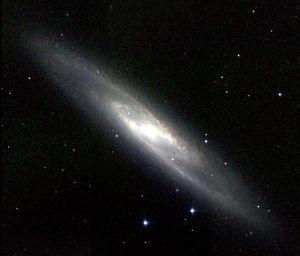
Une galaxie à disque est une galaxie caractérisée par la présence d'un disque galactique autour d'un bulbe galactique qui en matérialise le centre et renferme généralement un trou noir supermassif. Ces galaxies sont donc de forme circulaire aplatie, autrement dit de type :